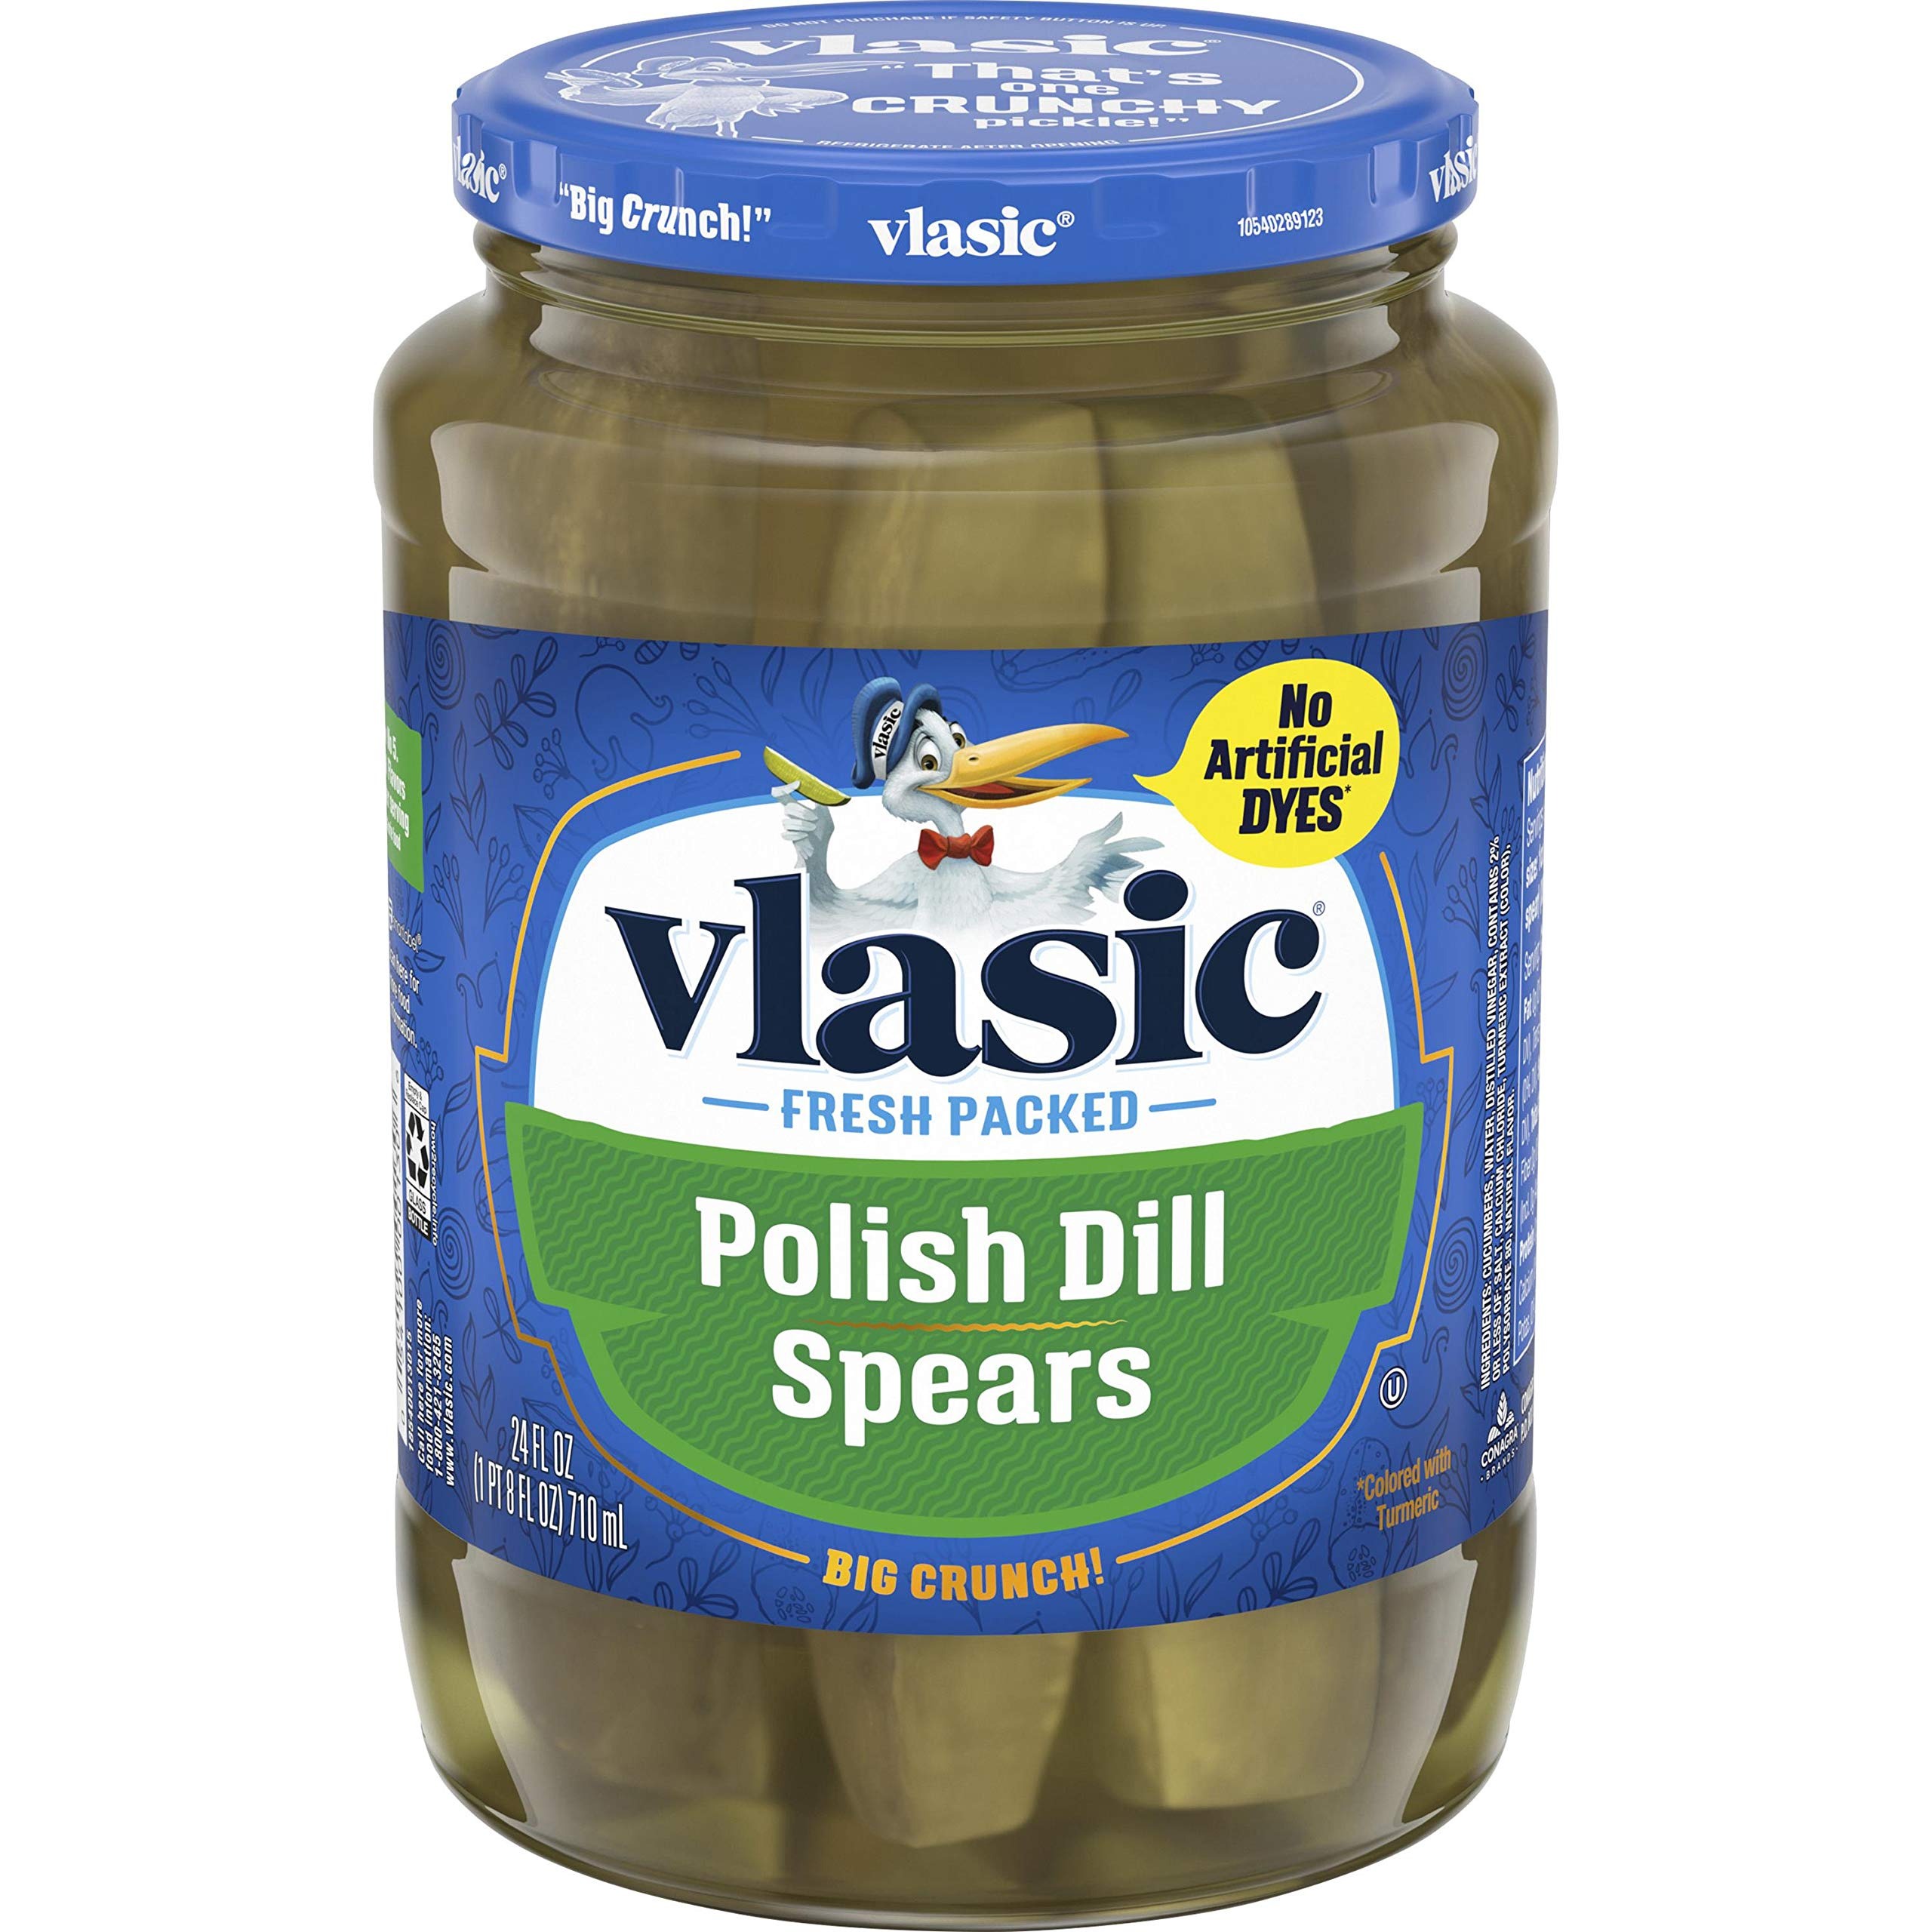
Item Name: Vlasic Polish Dill Pickle Spears, Keto Friendly, 24 FL OZ
Bullet Point 1: One 24 fl oz jar of Vlasic Polish Dill Pickle Spears
Bullet Point 2: Snack pickles are deliciously crunchy and made with a one-of-a-kind secret recipe
Bullet Point 3: Polish dill pickles offer robust dill flavor
Bullet Point 4: Dill pickle spears contain 0 calories per serving
Bullet Point 5: Packaged in a resealable jar to lock in flavor and keep pickles crunchy
Value: 24.0
Unit: Ounce

Price: 3.495